Flashback (Six Flags Magic Mountain)

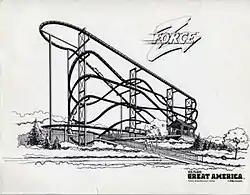
An artist's renderation of Flashback when it was known as Z-Force.

Flashback was a steel roller coaster made by Intamin of Switzerland. The coaster was located in the Six Flags Plaza area of Six Flags Magic Mountain in Valencia, California. The model of the ride, a Space Diver coaster, was intended to be mass-produced, however, Flashback was the only installation.